List of LSU Tigers football All-Americans

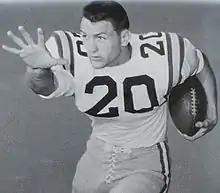
Black and white posed shot of Cannon from the thighs up, in the stiff-arm position, cradling a football, wearing pads and a jersey number 20, helmetless

A College Football All-America Team is selected annually by various organizations to recognize each season's most outstanding players at each position. Certain organizations are recognized by the NCAA as "official" selectors, whose teams are used to determine consensus and unanimous All-Americans. The LSU Tigers football team has had 37 players recognized as consensus All-Americans, with 11 of those being unanimous selections. Gaynell Tinsley was LSU's first consensus (1935) and unanimous All-American (1936).